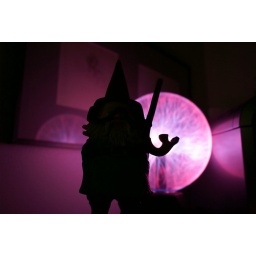
The Roaming Gnome is charged up while standing in front of this plasma ball at Traders Village in Houston.